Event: Nepal Earthquake
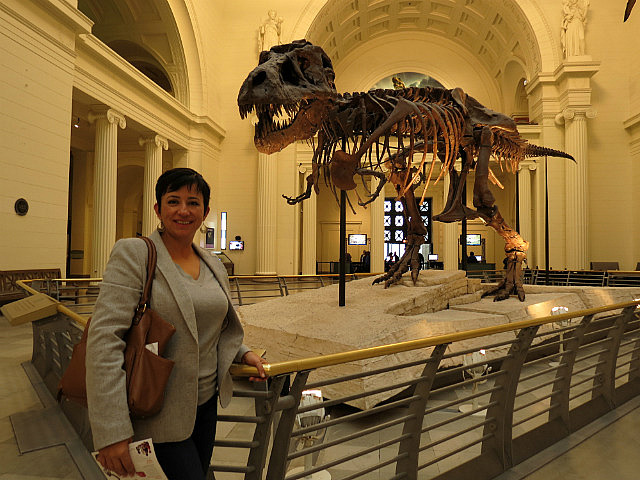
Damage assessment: no_damage